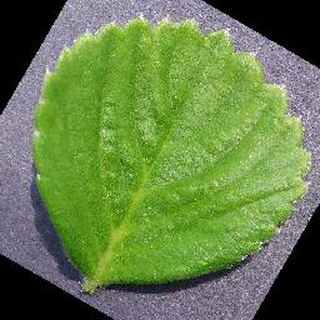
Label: healthy_strawberry